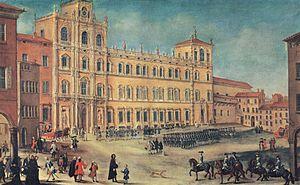
François III de Modène ou François III d'Este, né le 2 juillet 1698 à Modène et mort le 22 février 1780 à Varèse, prince héréditaire du duché de Modène, en devient le 12ᵉ duc en 1737.
Charlotte-Aglaé d'Orléans, « Mademoiselle de Valois », par son mariage duchesse de Modène, est née à Paris le 20 octobre 1700 et morte au Palais du Luxembourg à Paris le 19 janvier 1761.